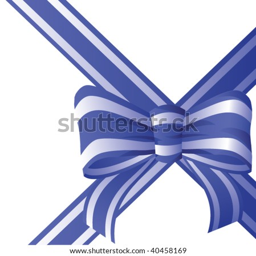
bow from the colored ribbon .